Jaane Tu... Ya Jaane Na

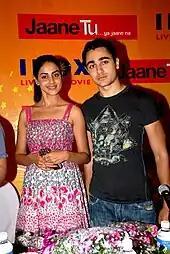
The film marked Khan's debut and D'Souza's return to Hindi films

Aamir Khan's nephew Imran Khan was cast as the lead, Jai, marking his acting debut. Genelia D'Souza was cast as the other lead, Aditi. It marks Genelia's comeback to Hindi films after a long hiatus.